Sicco van Goslinga

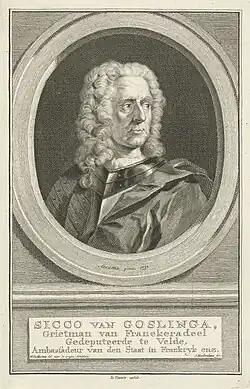
Sicco van Goslinga

Though not a general, he was authorized to give orders to Dutch commanders at these battles. At the Battle of Oudenaarde he took it upon himself to throw a Dutch division into battle at a decisive moment. At Malplaquet he was involved in combat from start to finish and, along with the Prince of Orange, personally led the attacks on the French entrenchments. His horse was shot out from under him during one of these attacks. He also personally ordered up reinforcements when the second Dutch assault on the left flank faltered. Struck hard by the slaughter among the Dutch infantry at Malplaquet, he wrote to Anthonie Heinsius, Grand Pensionary of Holland, that: